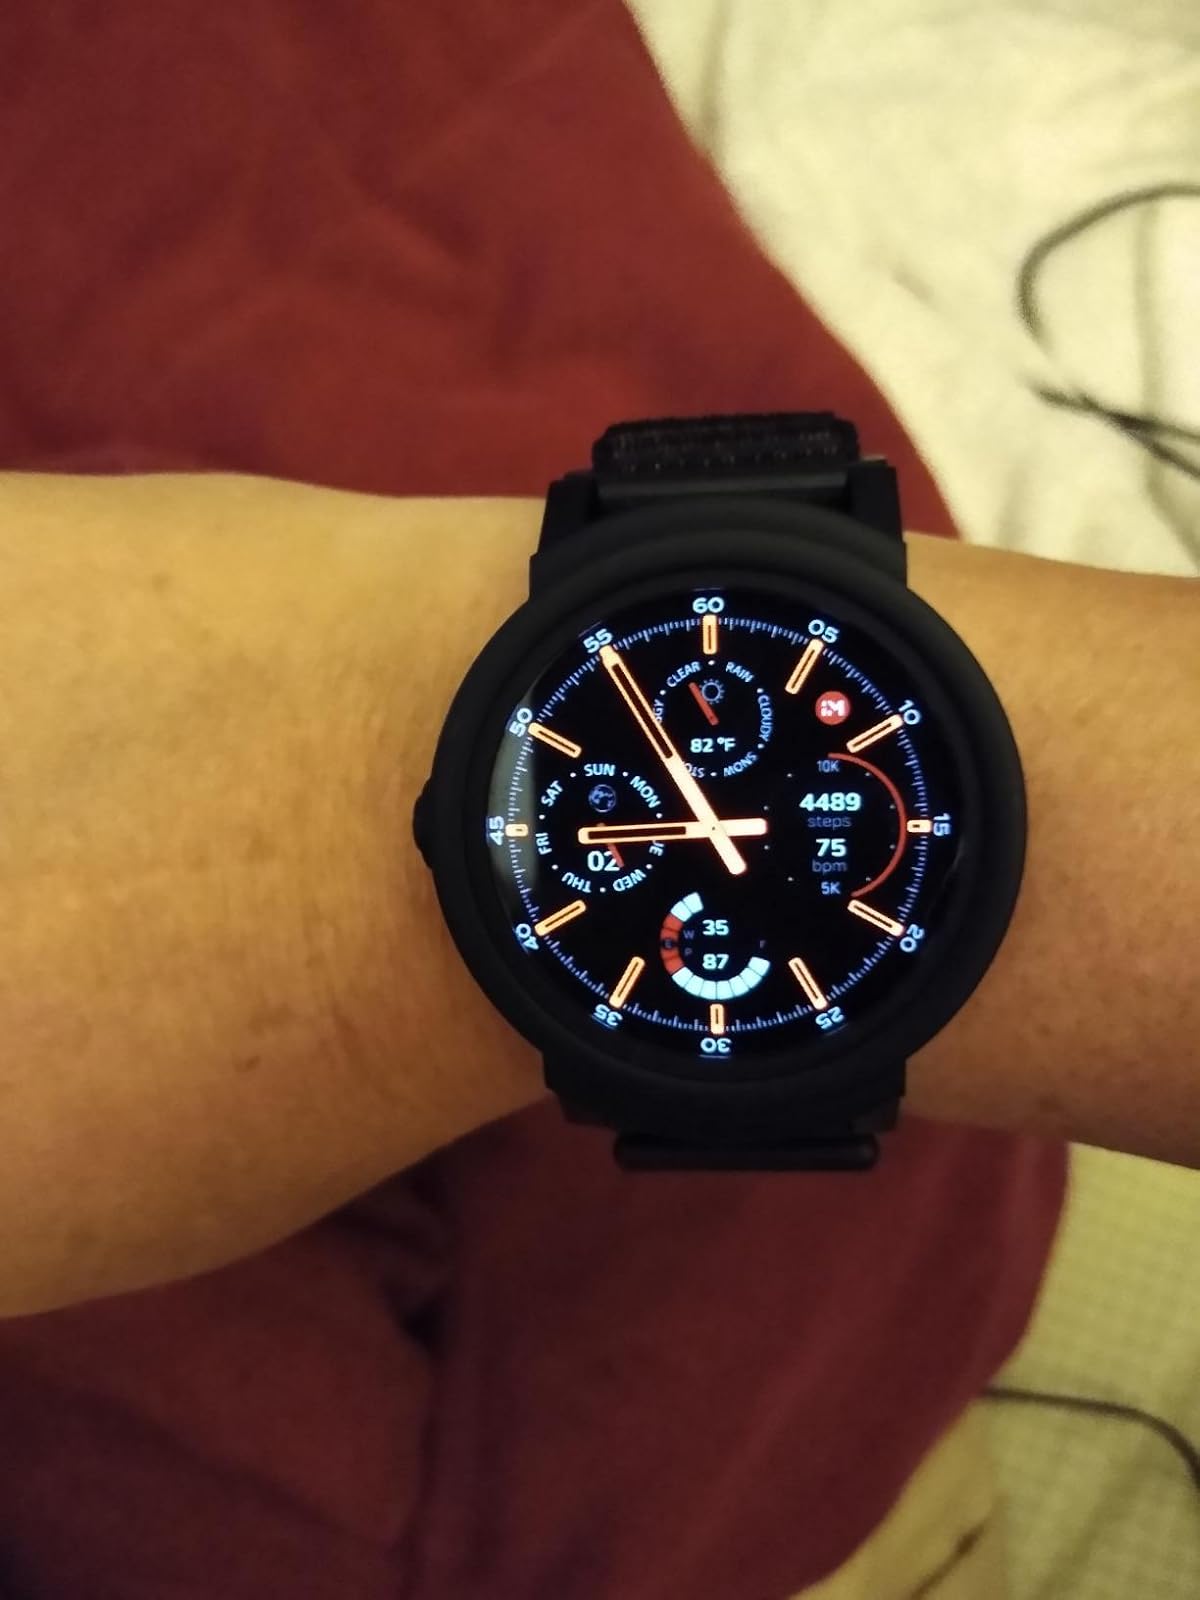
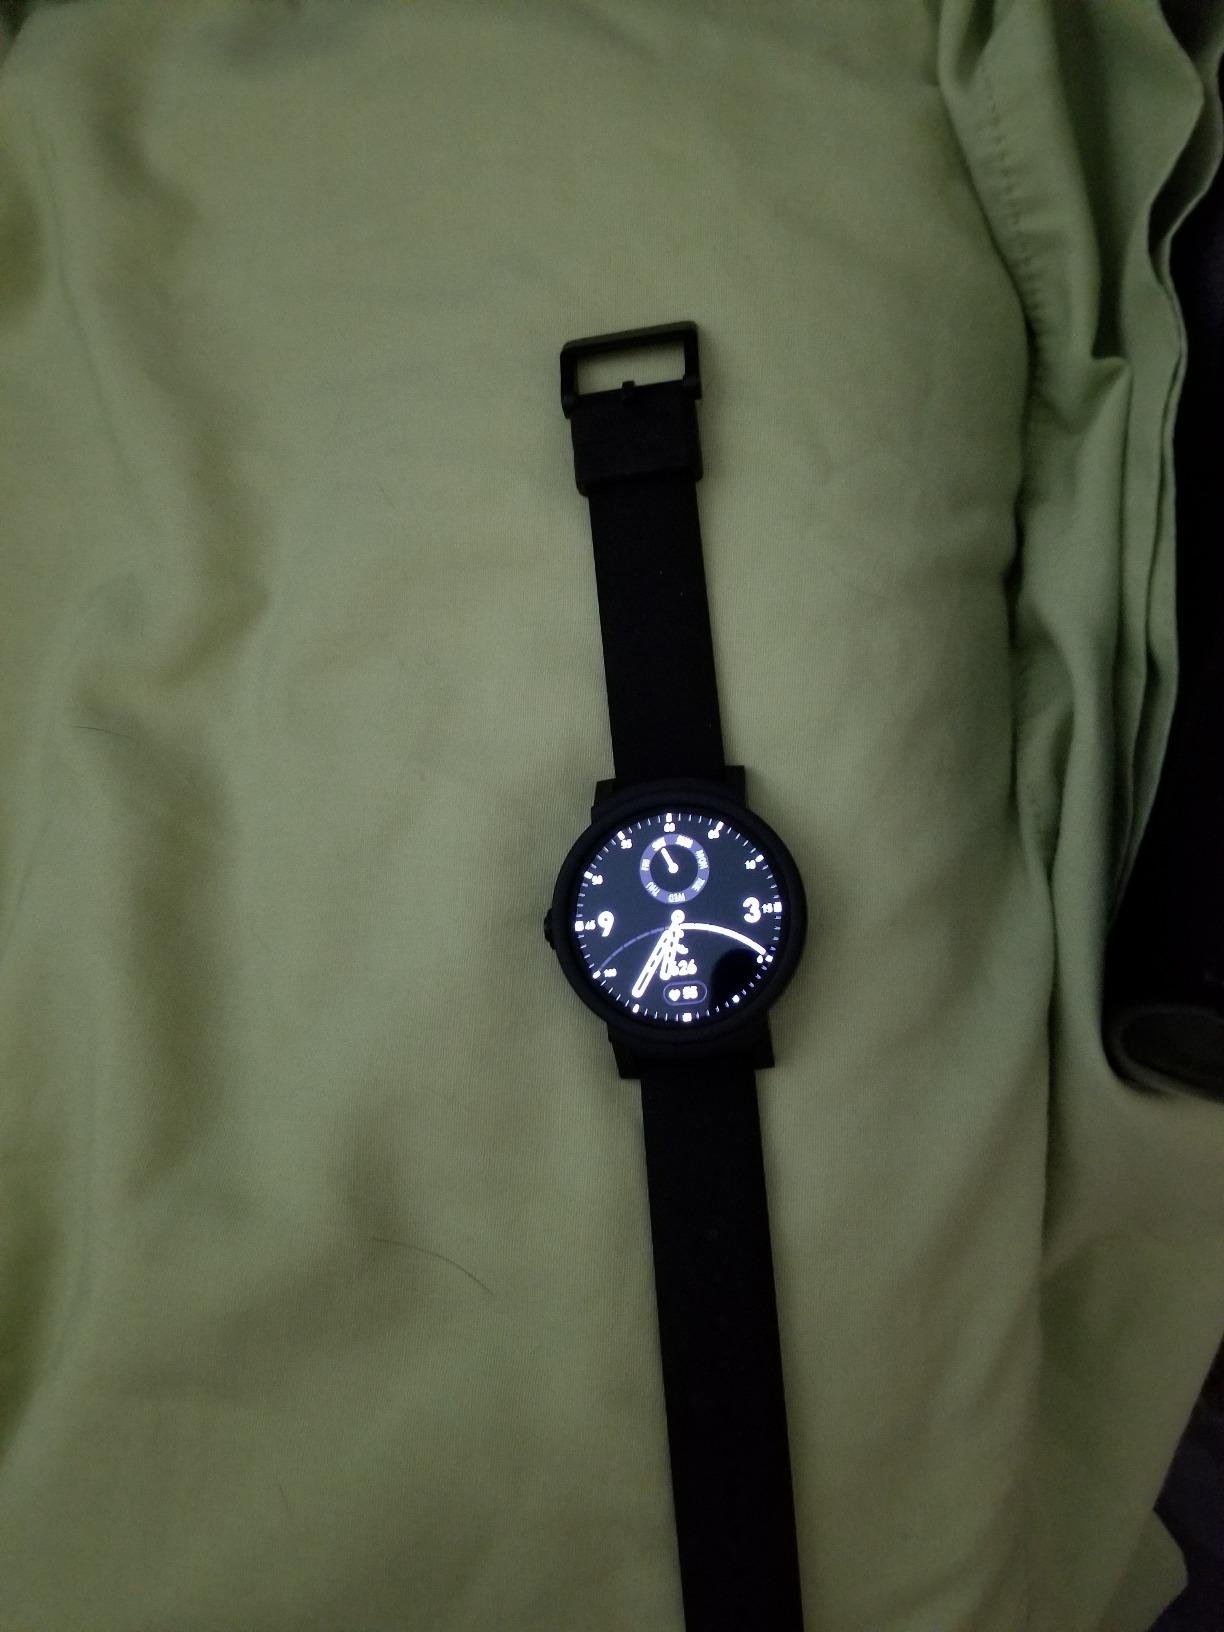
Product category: smartwatch
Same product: yes